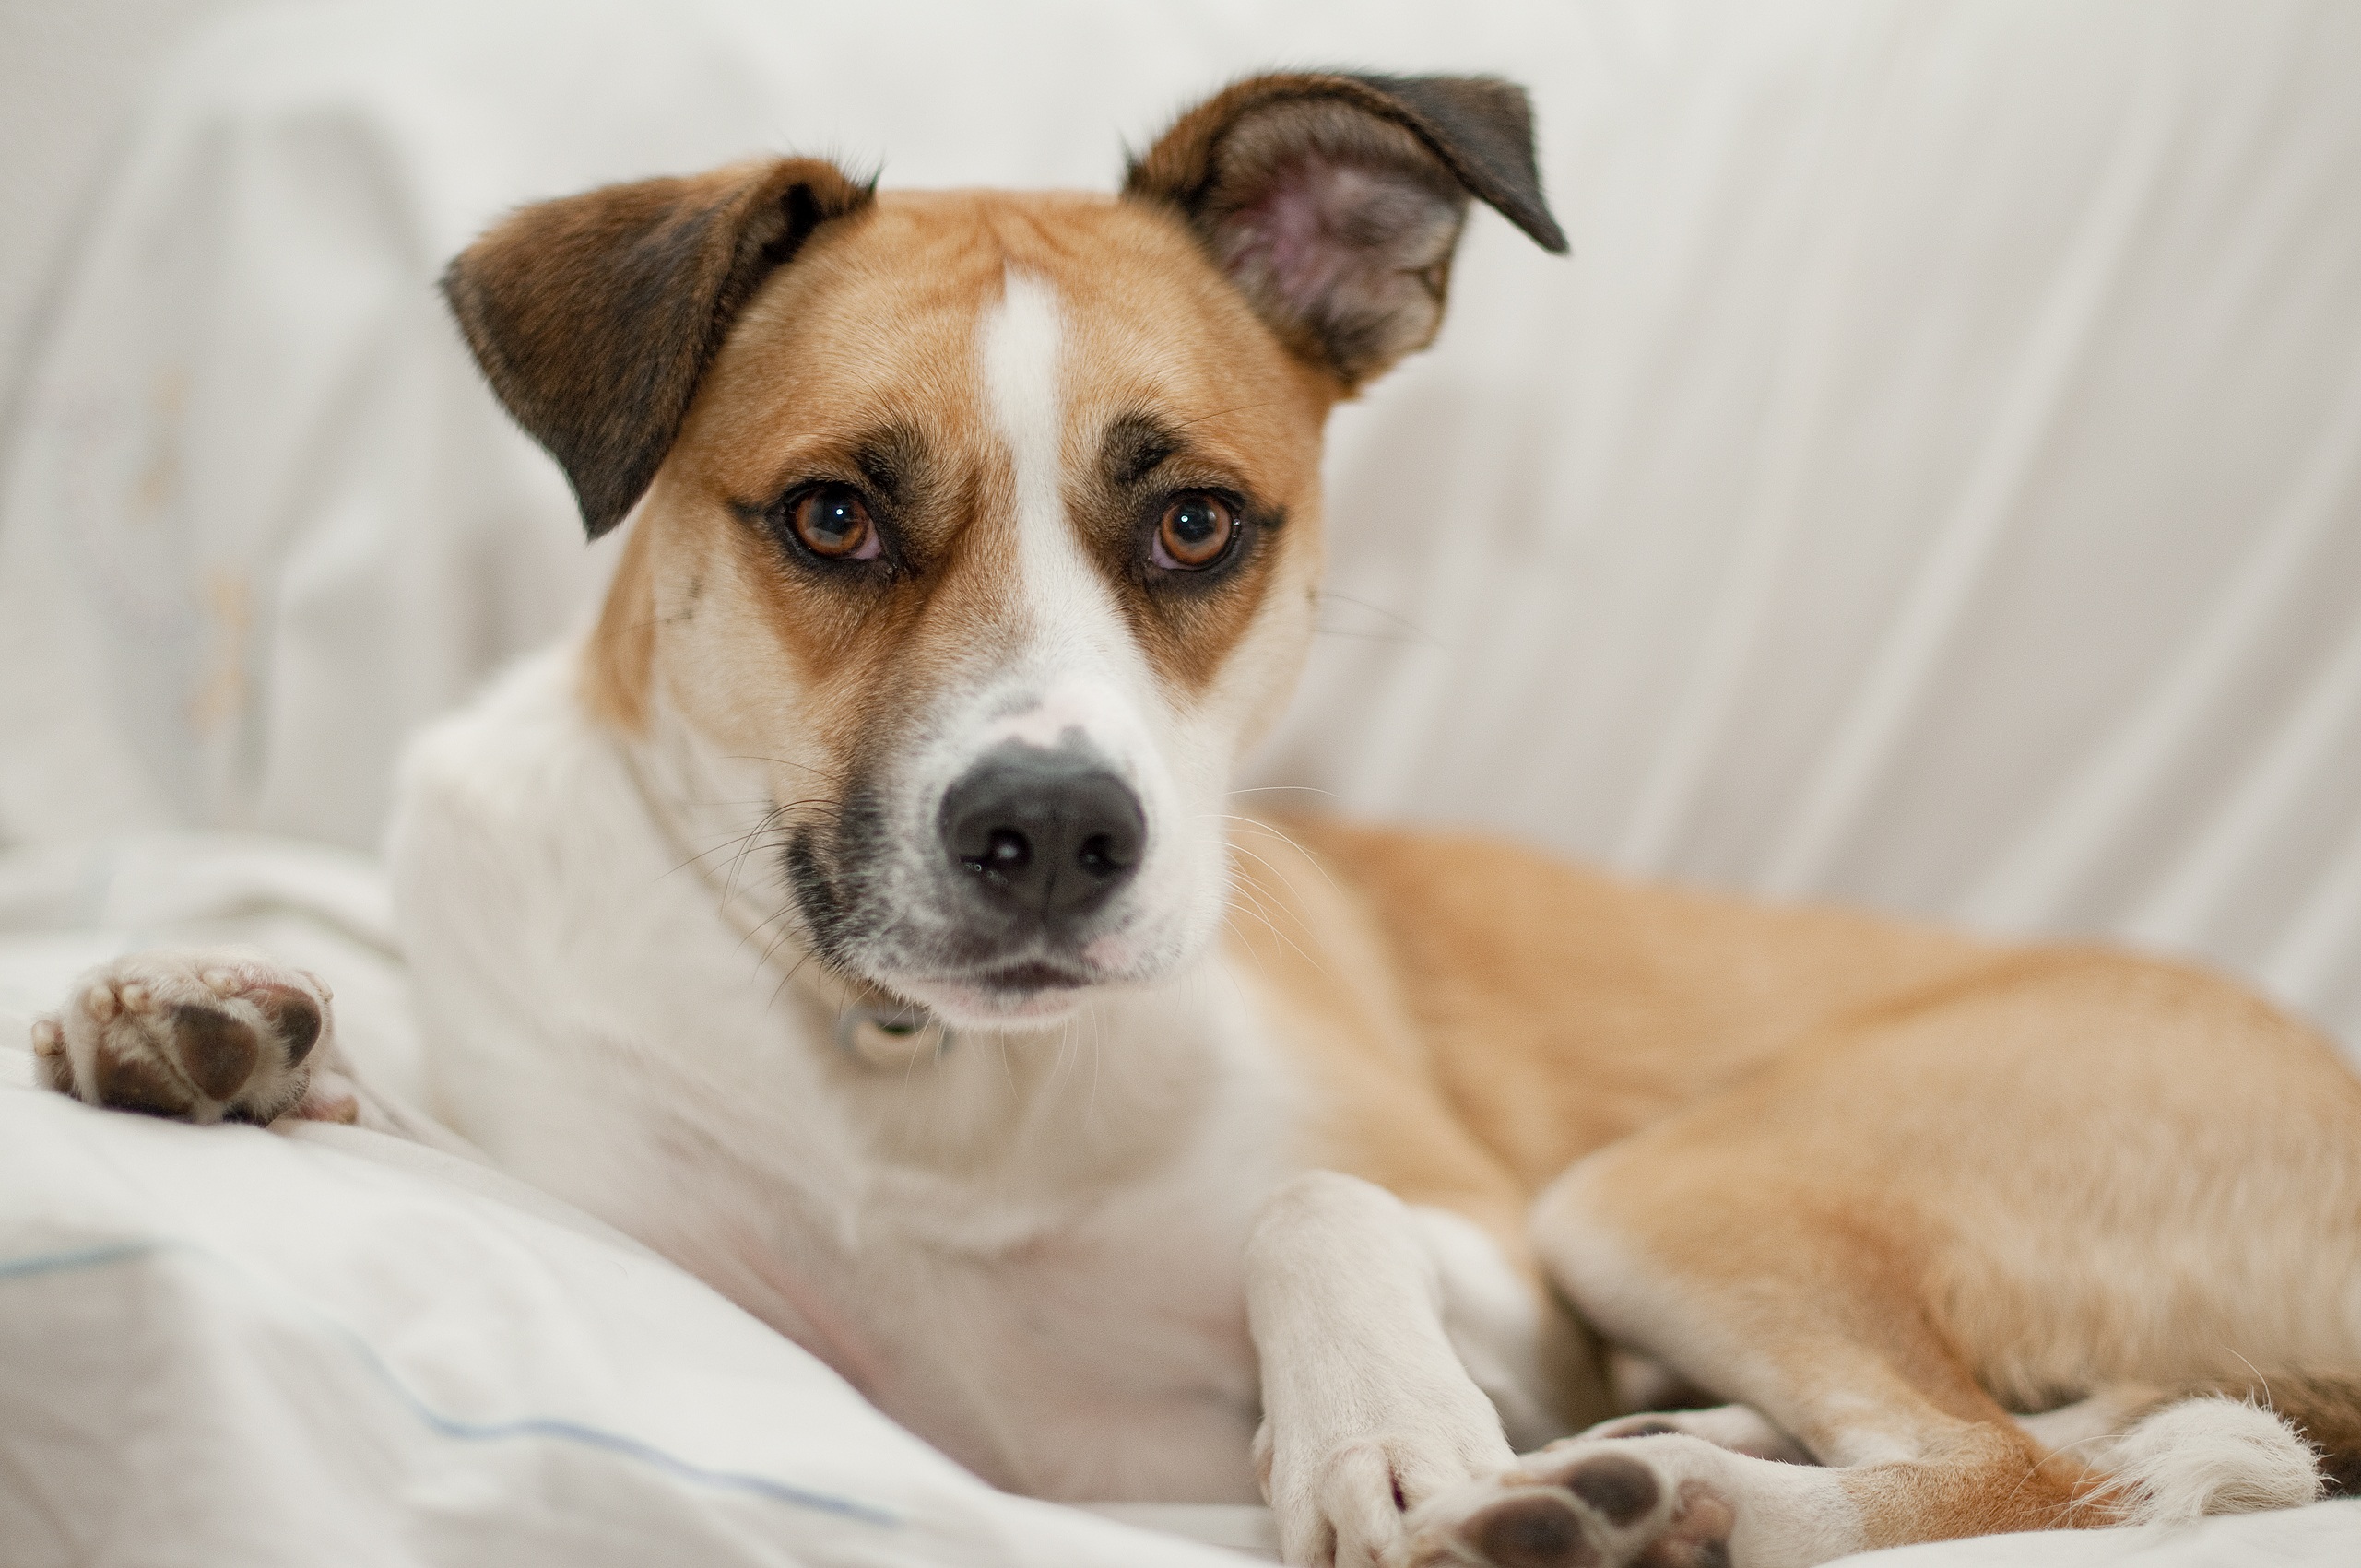
nature, puppy, dog, animal, canine, pet, young, mammal, vertebrate, domestic, dog breed, terrier, doggy, happy dog, cute dog, parson russell terrier, jack russell terrier, street dog, dog like mammal, russell terrier, danish swedish farmdog